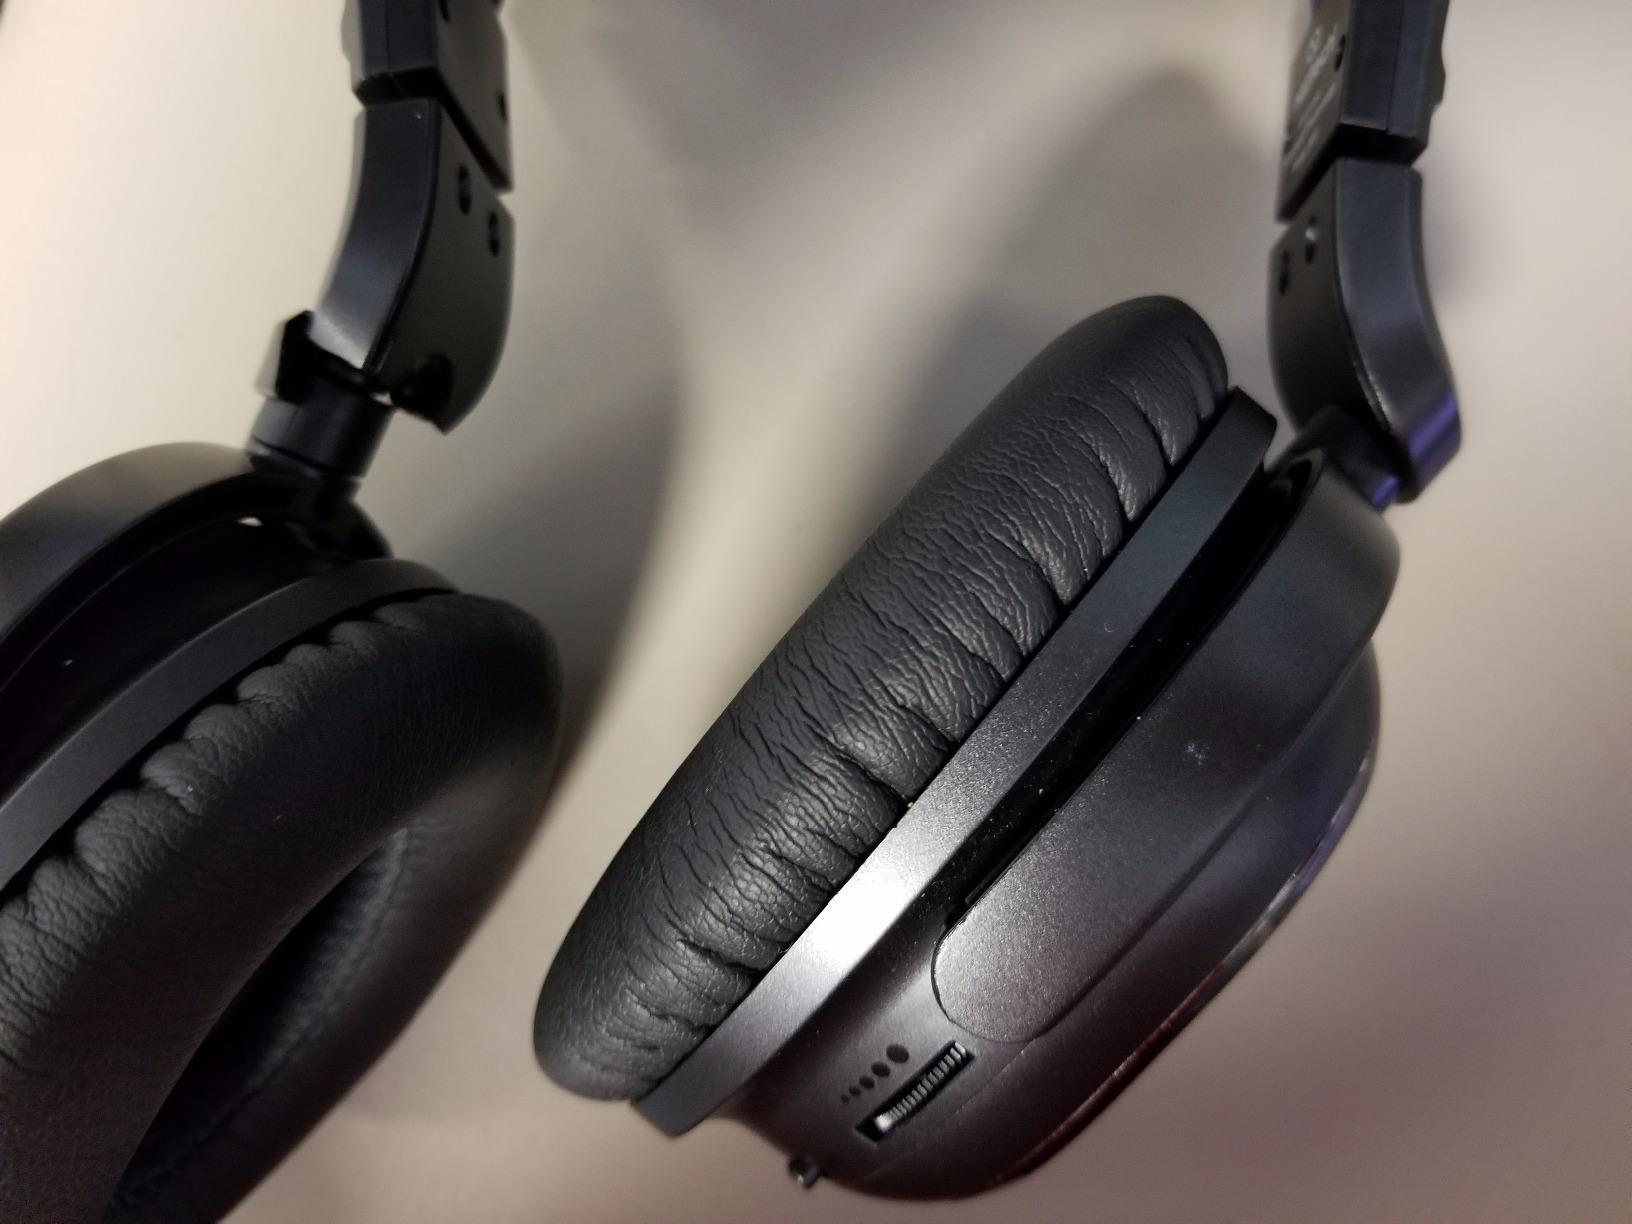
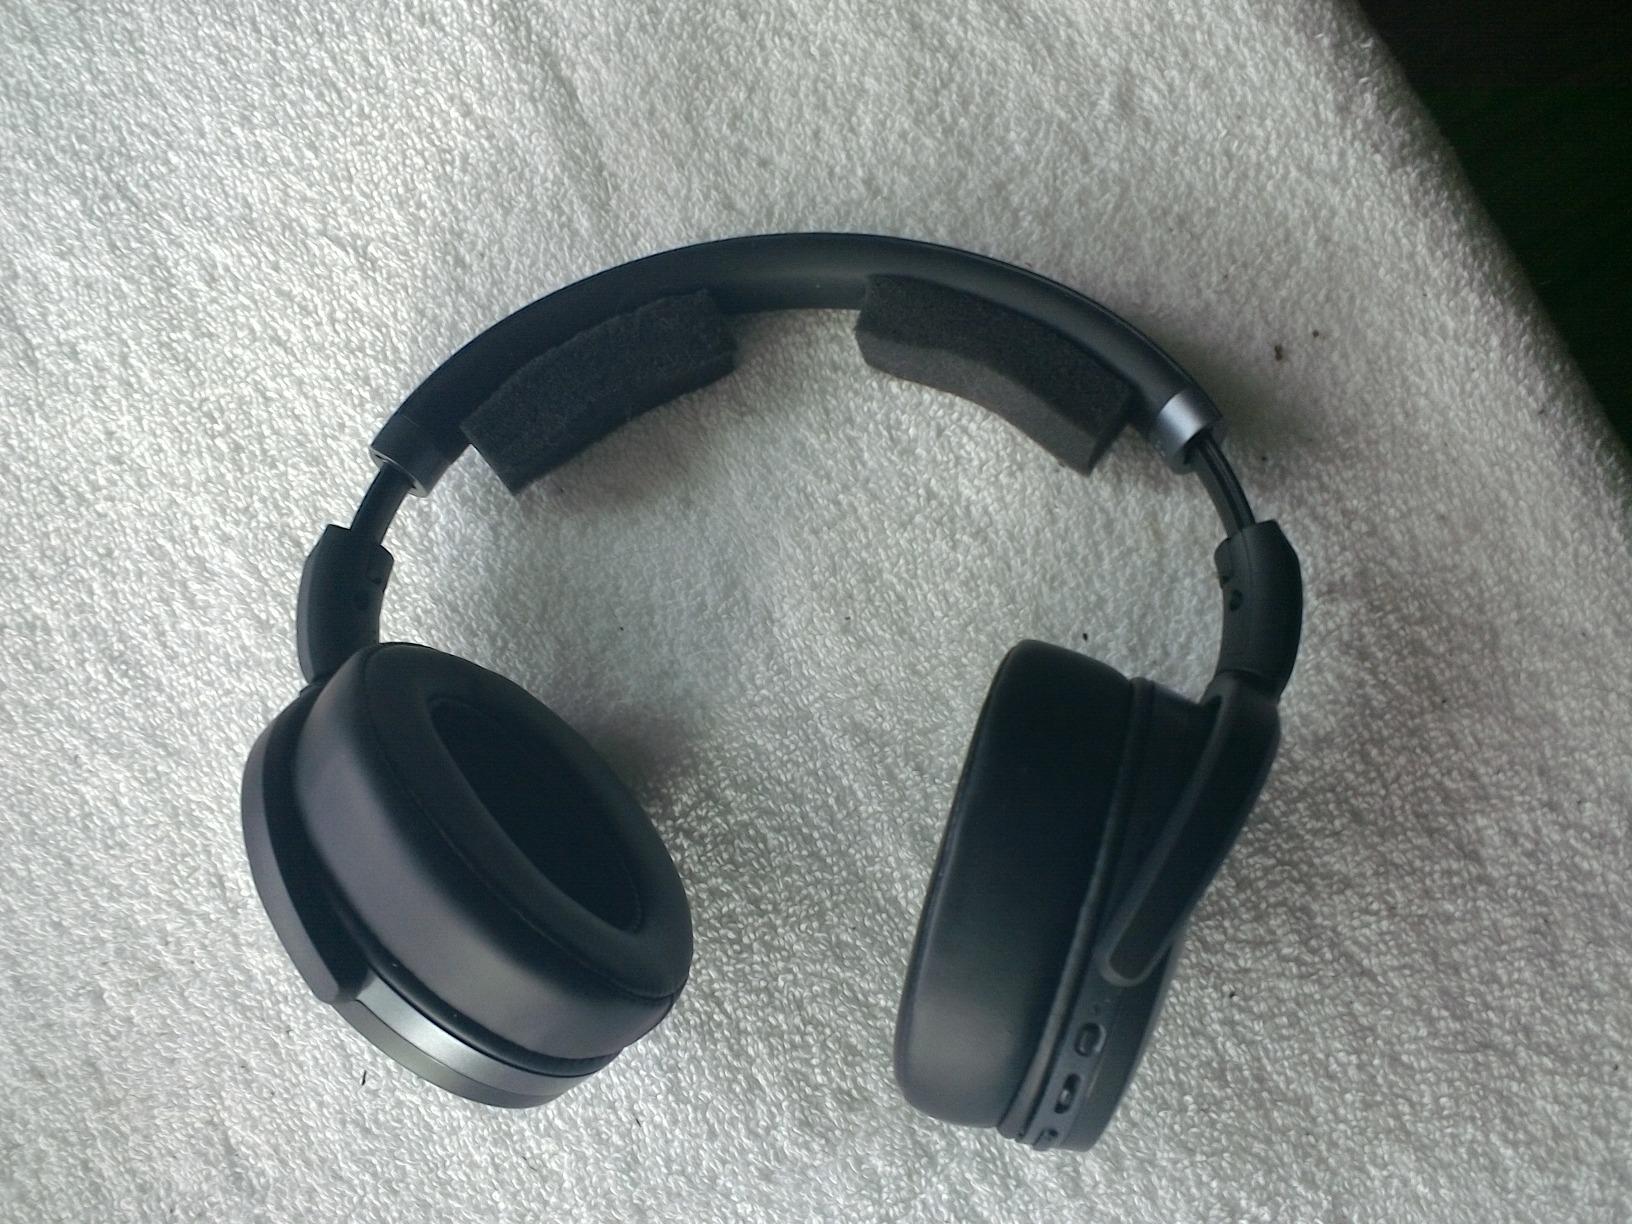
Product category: headphones
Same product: no